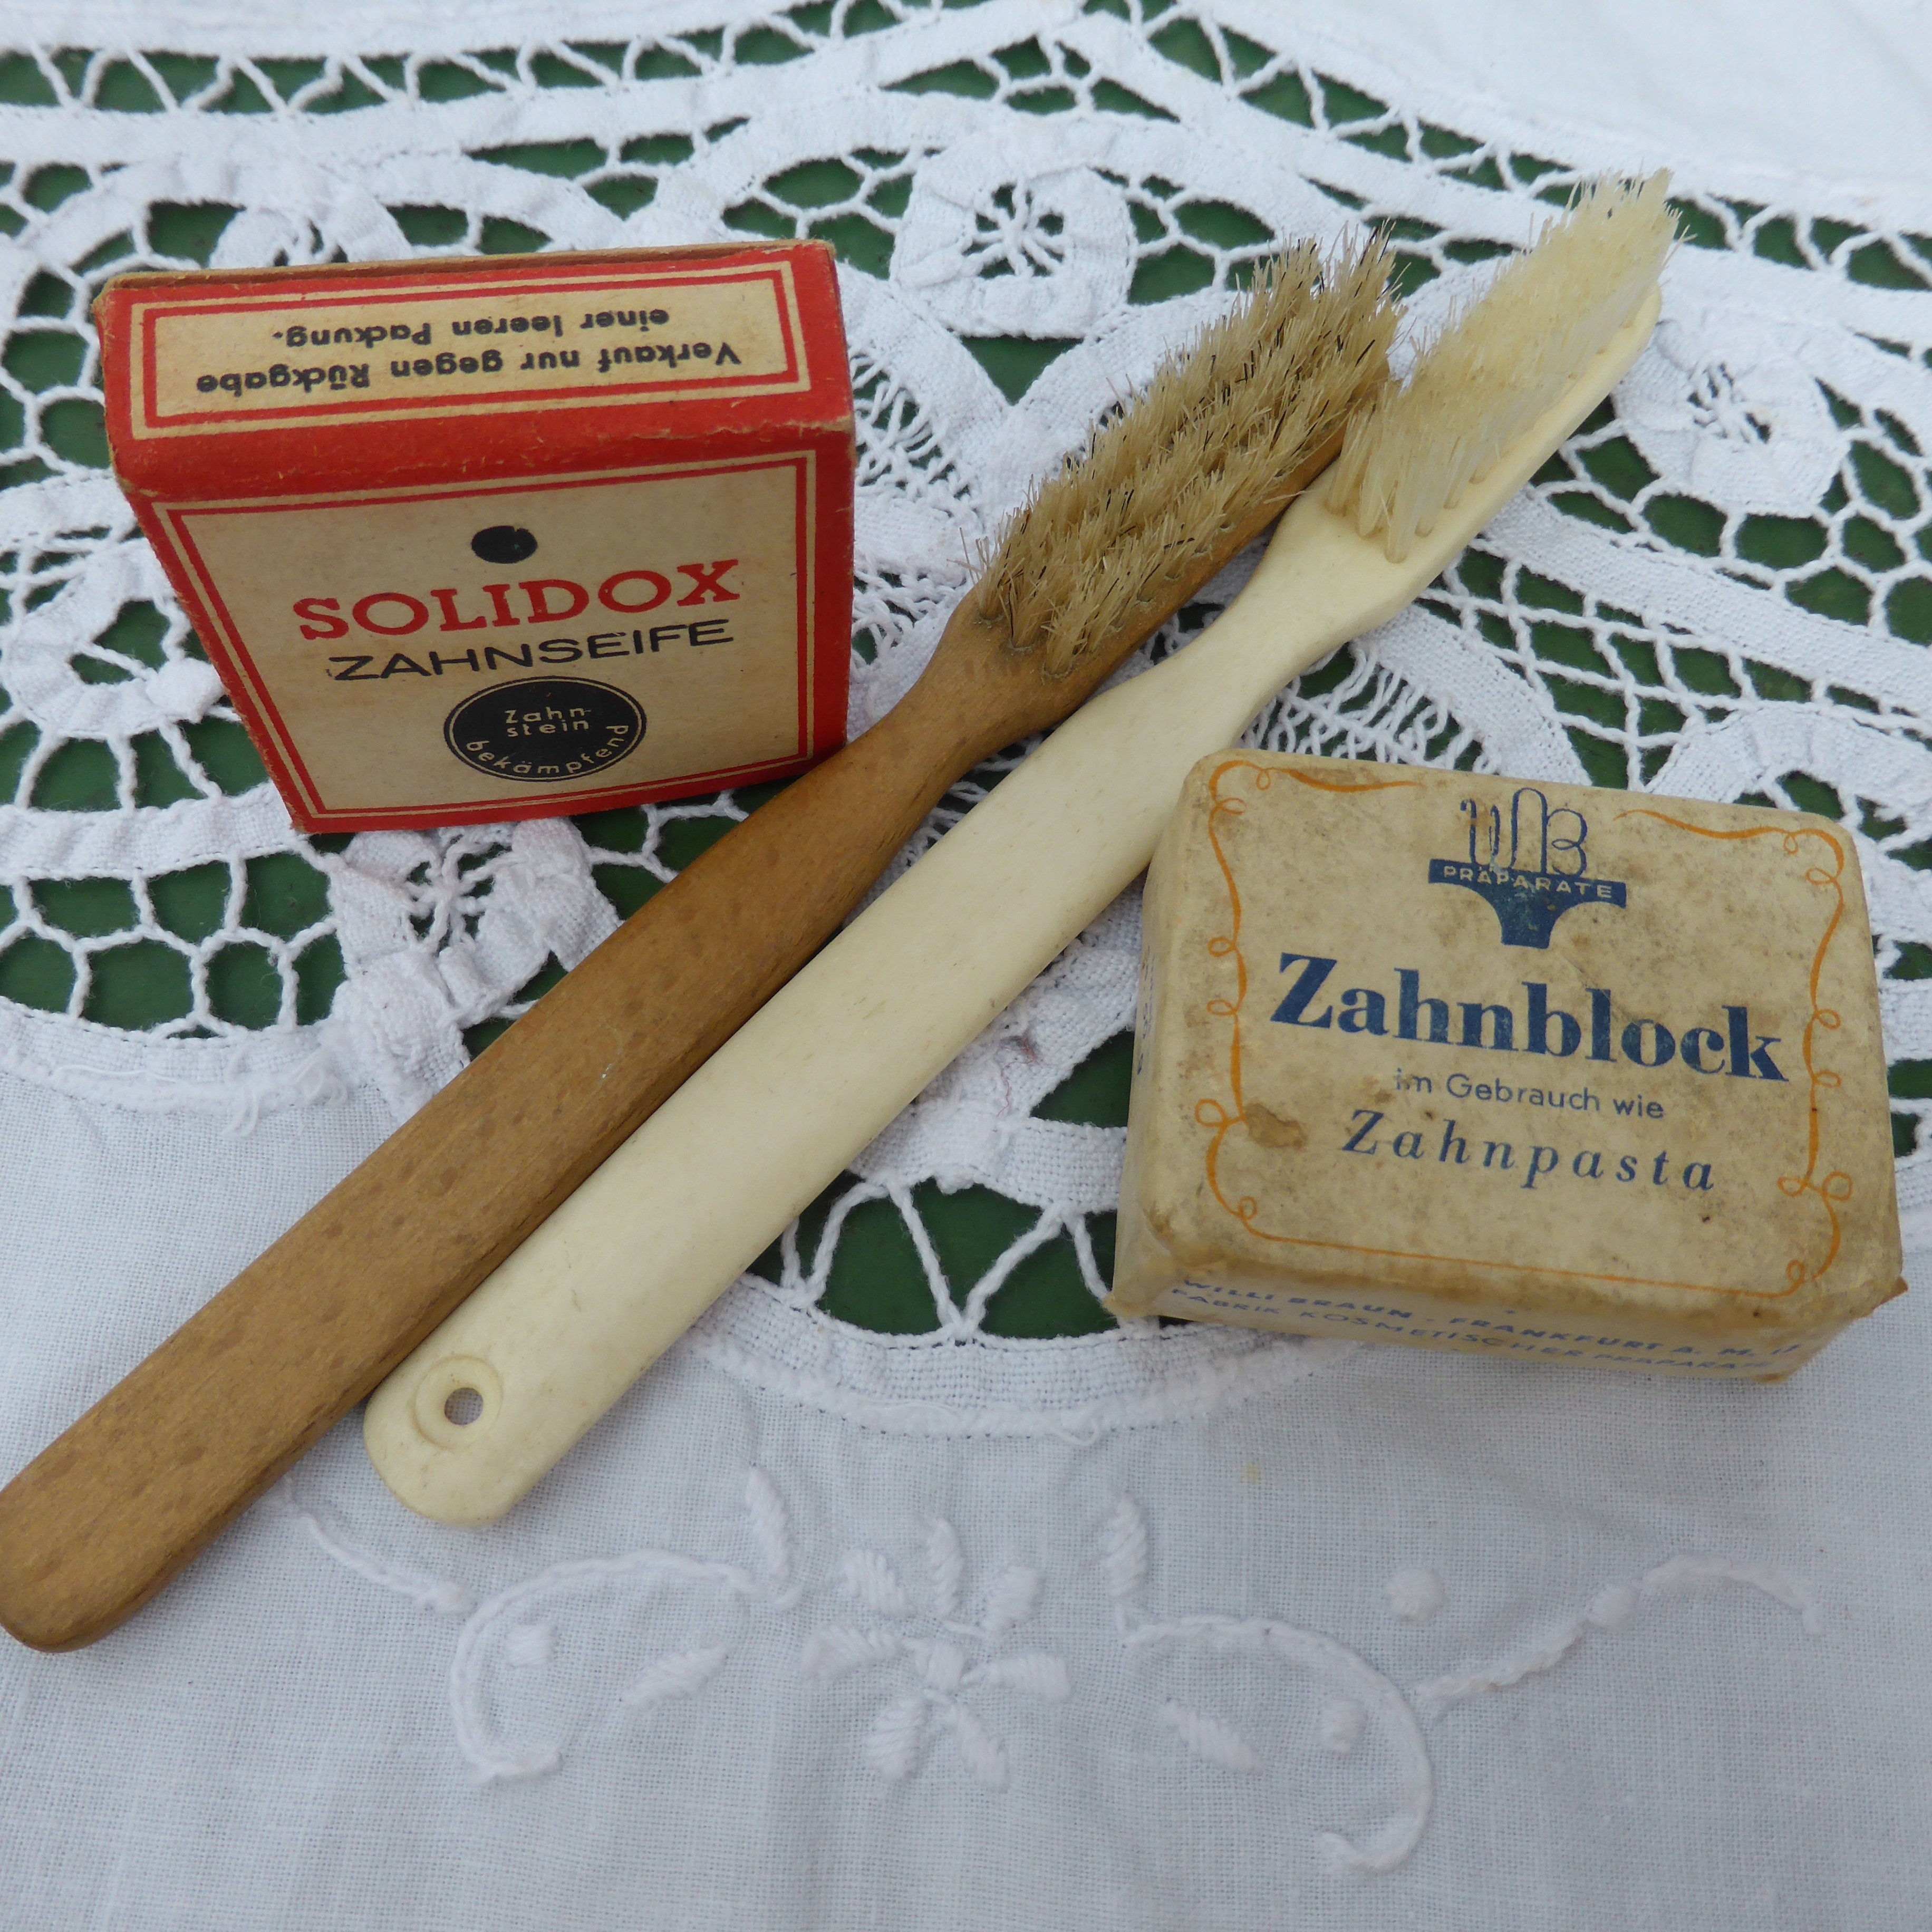
white, antique, old, brush, food, clean, baking, close, bad, cosmetics, bristles, flavor, toothbrush, toothpaste, dental care